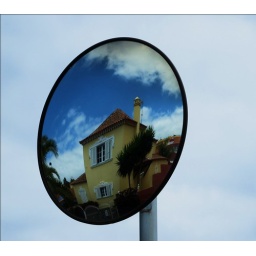
A house in the mirror (Tenerife)